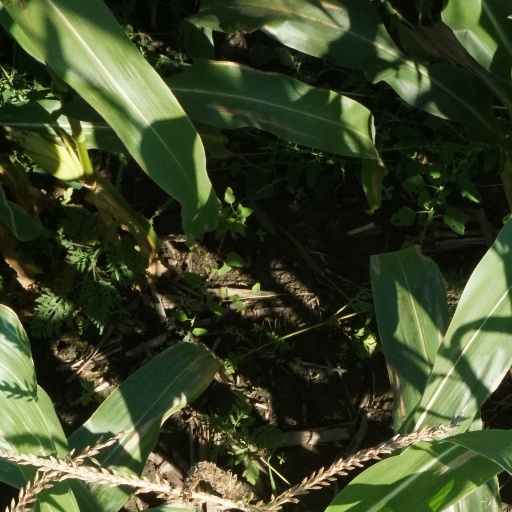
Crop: maize; corn